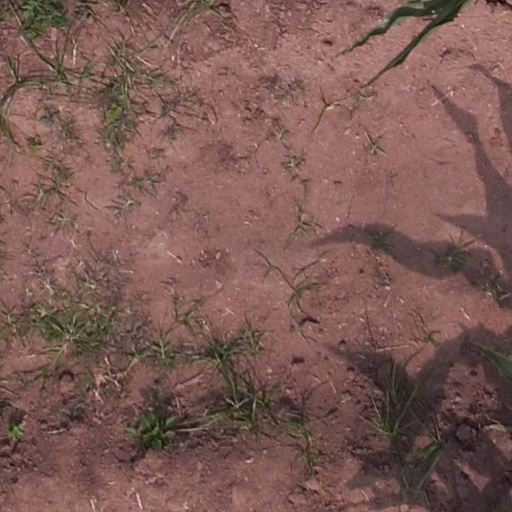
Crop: maize; corn